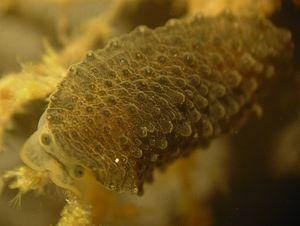
Onchidella celtica, vue de la tête et du manteau. Cale de la pointe d'Arradon. Golfe du Morbihan. France.
Onchidella celtica est une espèce de petits mollusques gastéropodes, pulmonés vivant dans la zone de balancement des marées. Classée dans les pulmonés cette espèce est en quelque sorte une « limace de mer » mais elle diffère par bien des caractères des limaces terrestres et sa position systématique précise est discutée.